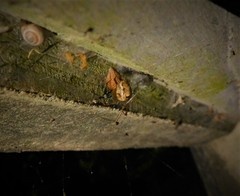
Species: Parasteatoda_tepidariorum